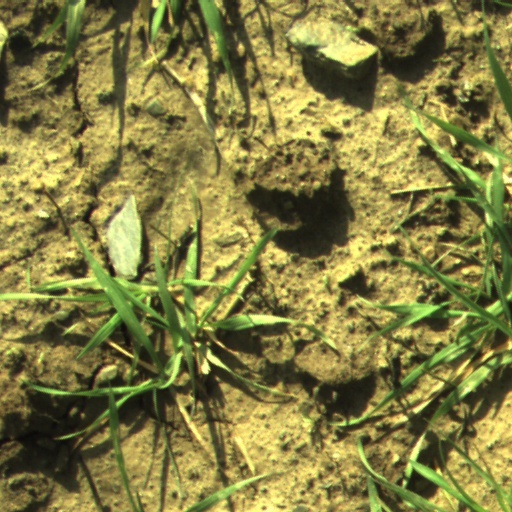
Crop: wheat